Walter Boardman Kerr

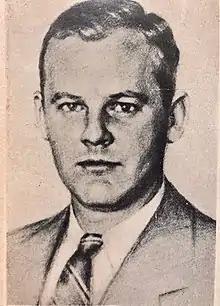
Kerr in 1944 (family archive photo)

Walter Boardman Kerr (November 18, 1911 – January 10, 2003) was an American journalist, publisher and book author.